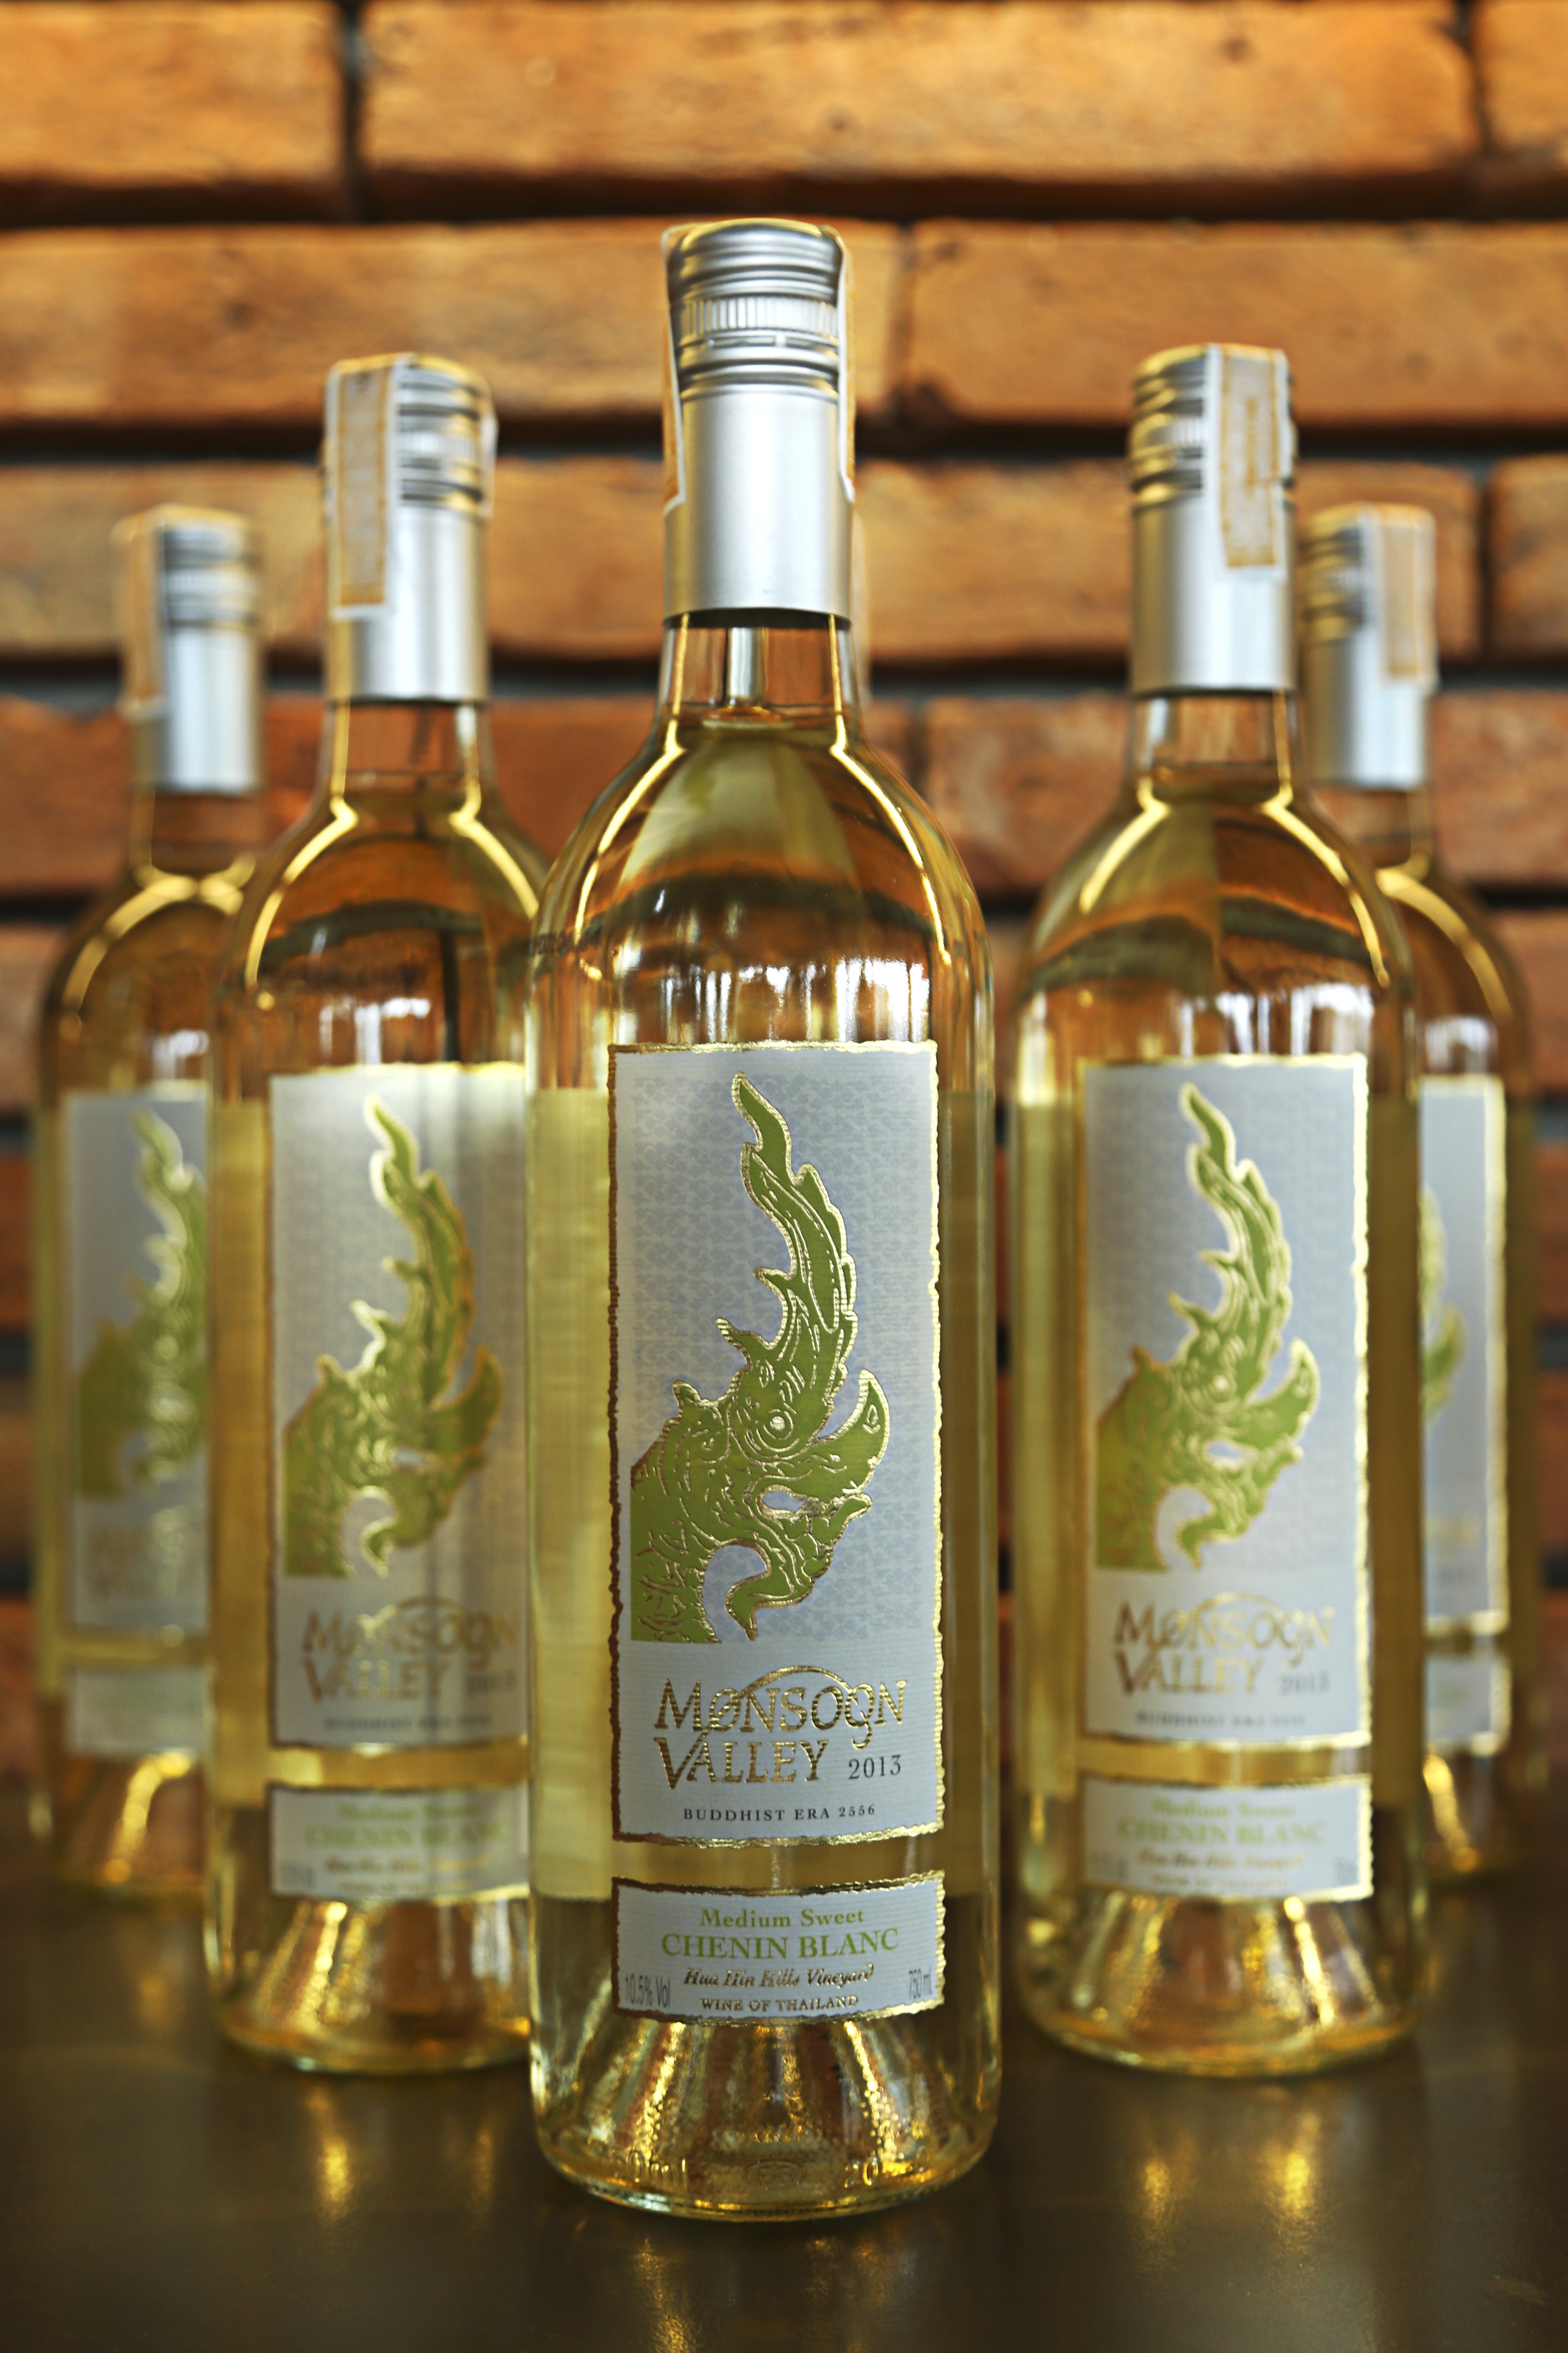
liquid, wine, glass, beverage, drink, bottle, alcohol, wine bottle, glass bottle, alcoholic, full, refreshment, liqueur, wine bottles, white wine, distilled beverage, drinkware